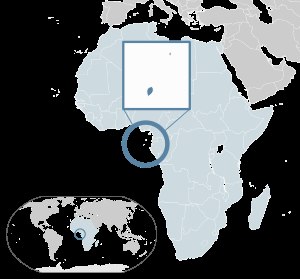
São Tomé og Príncipe
 São Tomé og Príncipes placering  (mørkeblå)– i Afrika  (lyseblå og mørkegrå)